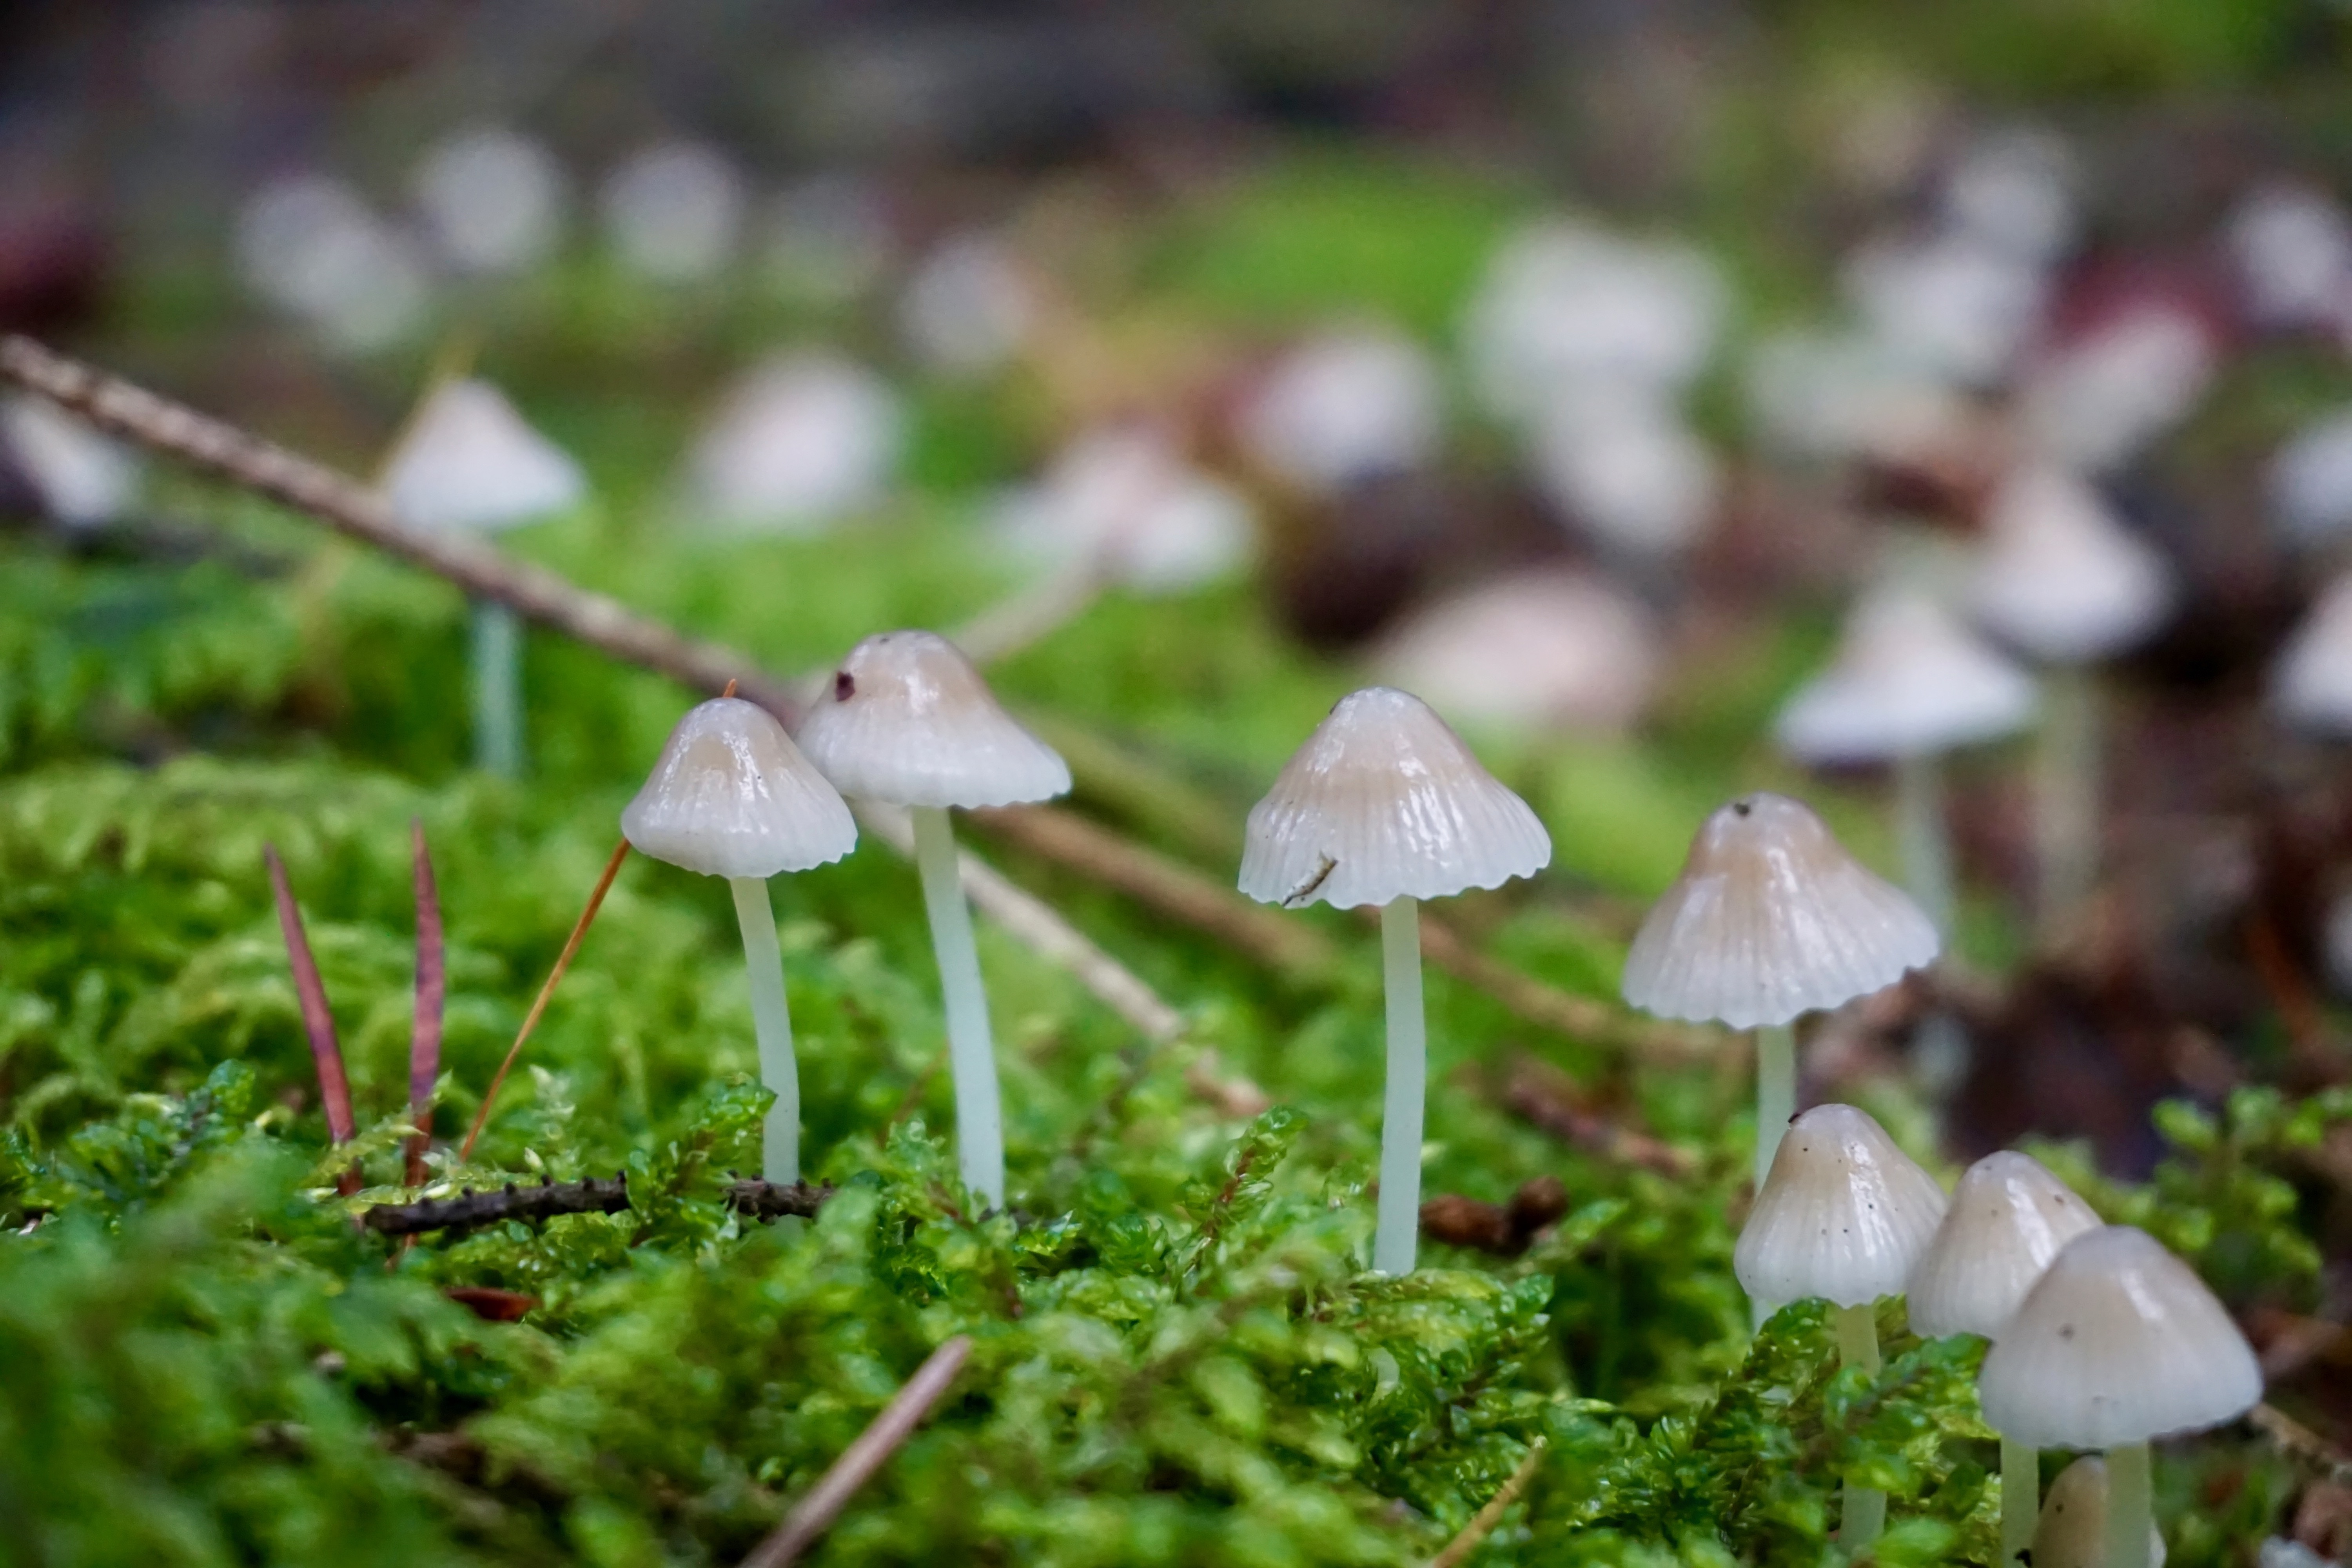
tree, nature, forest, grass, plant, leaf, flower, moss, green, autumn, botany, mushroom, flora, fauna, wildflower, close up, fungus, woodland, habitat, hamid, macro photography, natural environment, land plant